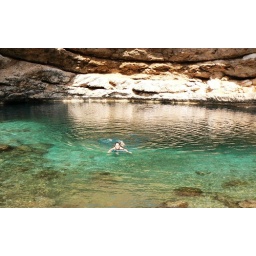
swimming in a sink hole - it has salt water